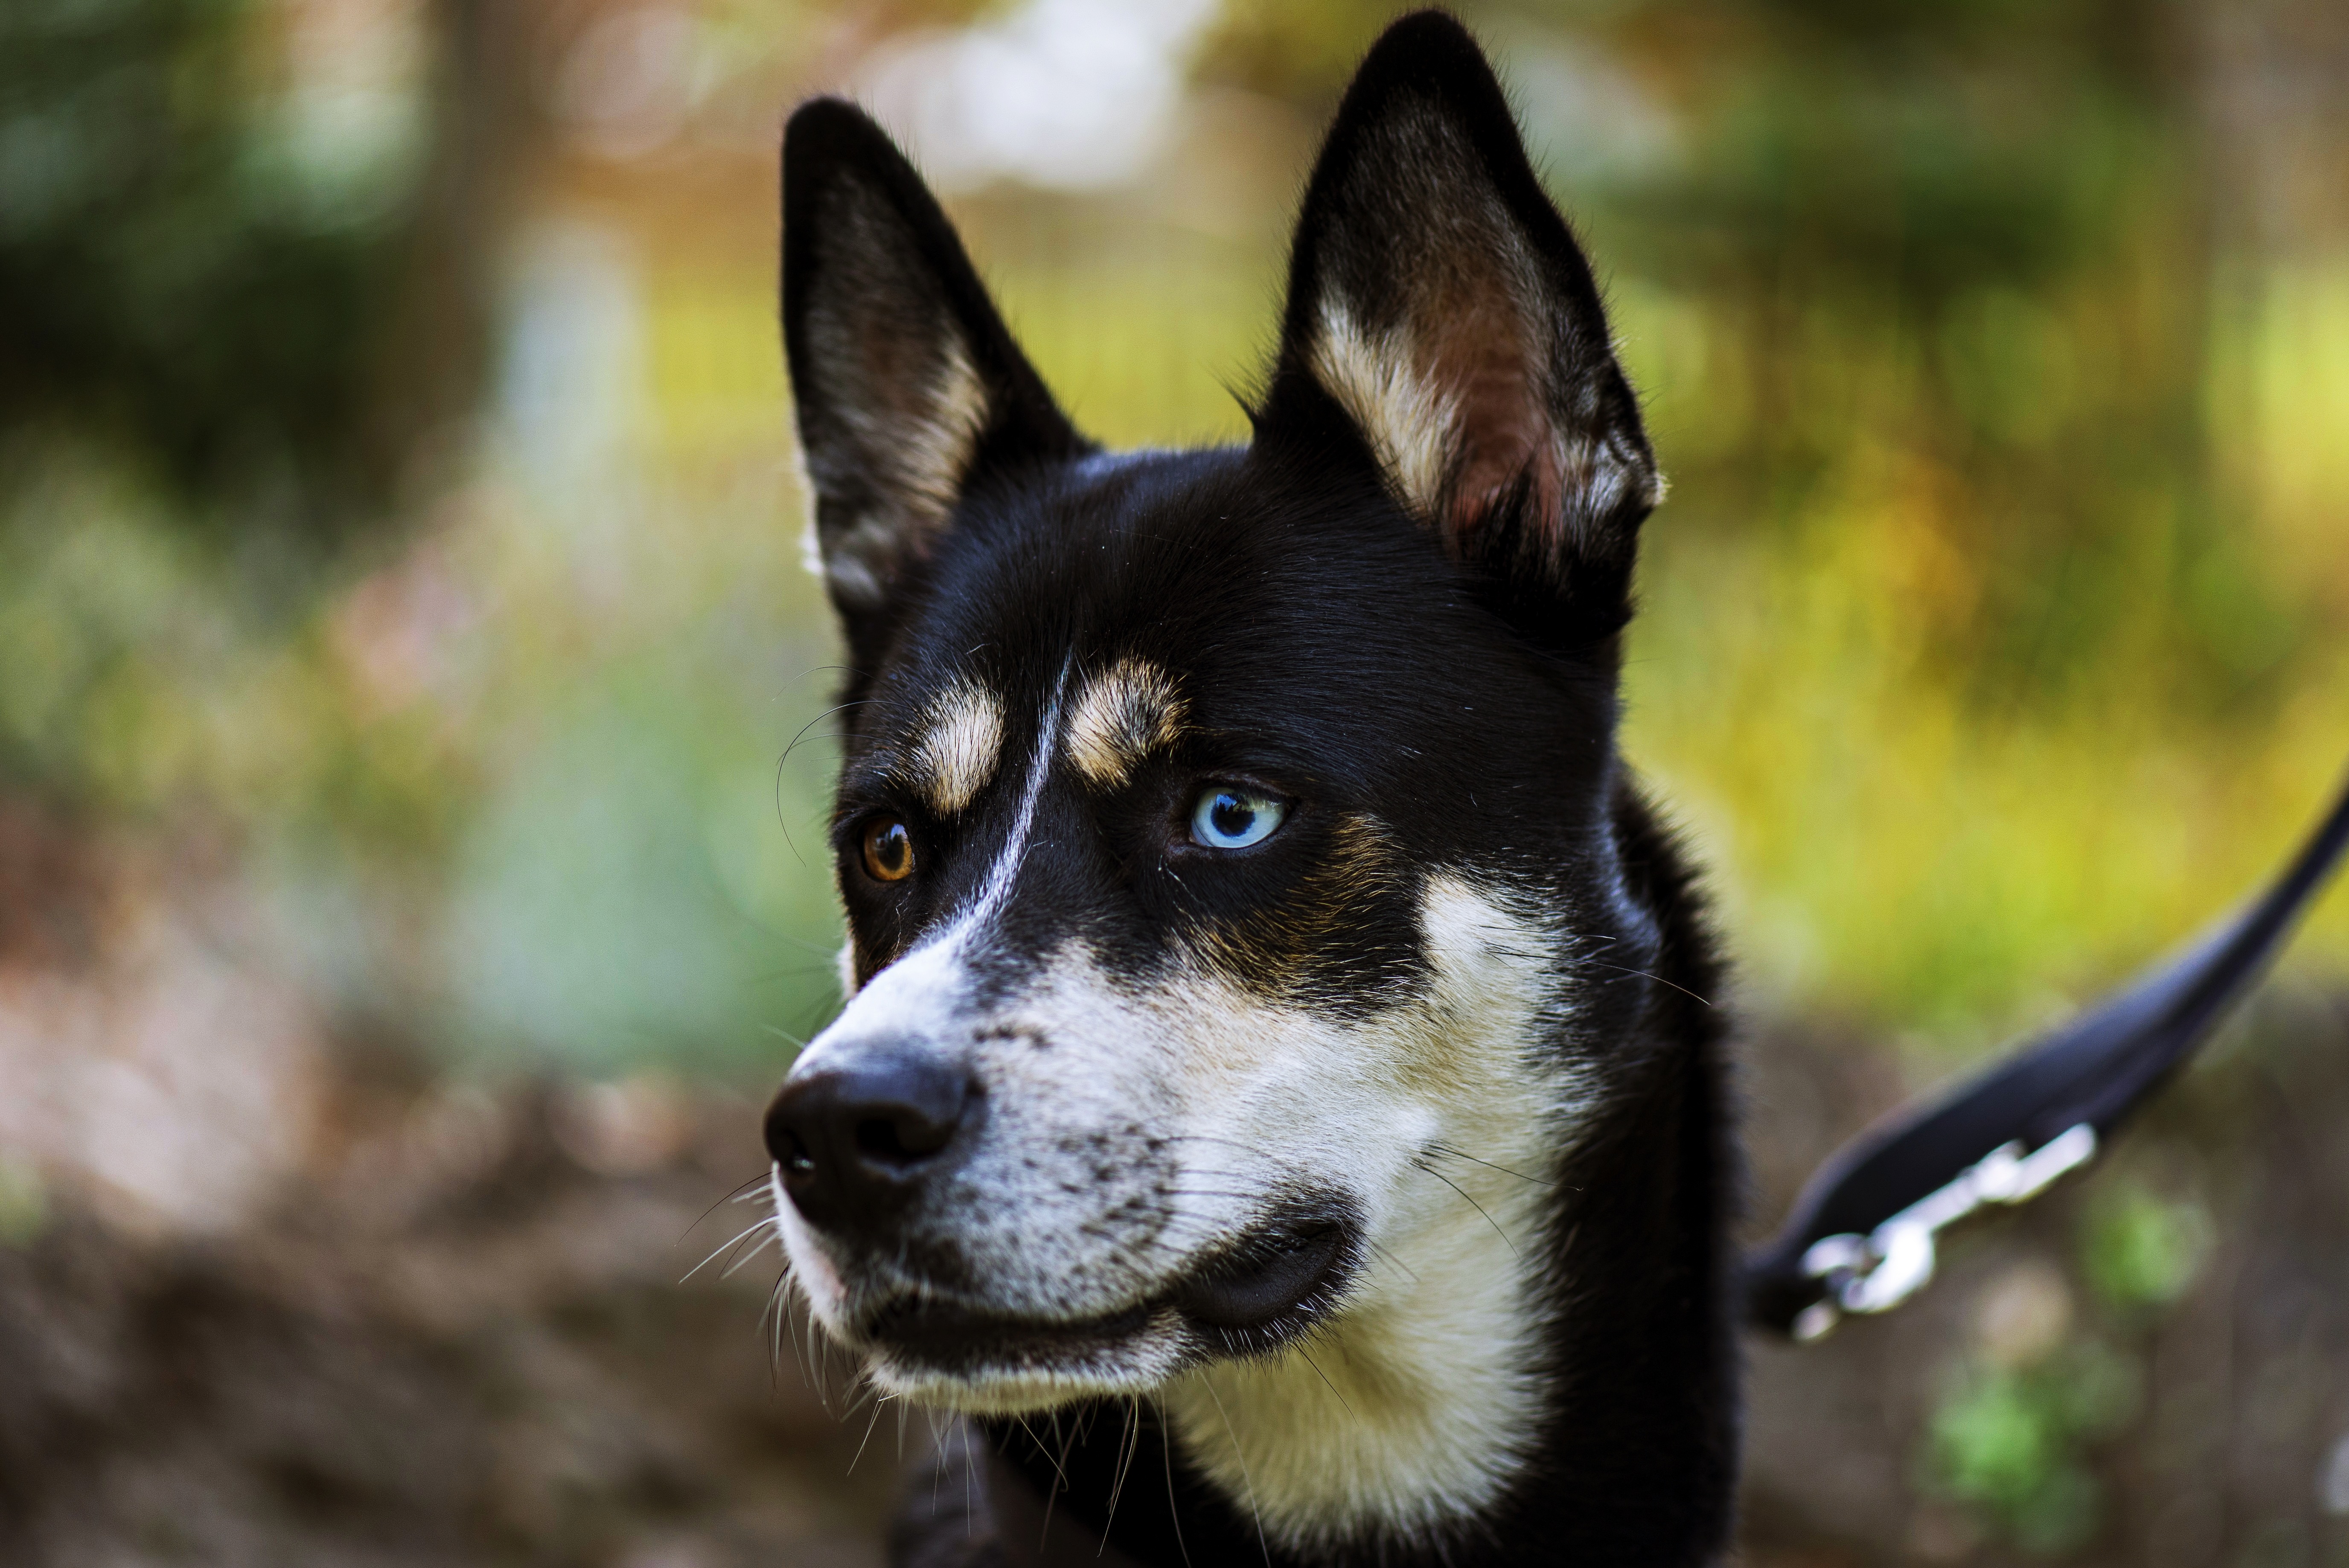
grass, winter, white, puppy, dog, animal, fur, portrait, mammal, blue eye, husky, face, sunny, eyes, snout, lovely, hybrid, vertebrate, snow dog, dog breed, young dog, awakened, blue eyes, sled dog, woke up, husky mongrel, sibirian husky, siberian husky, karelian bear dog, dog like mammal, carnivoran, dog breed group, east siberian laika, norwegian lundehund, lapponian herder